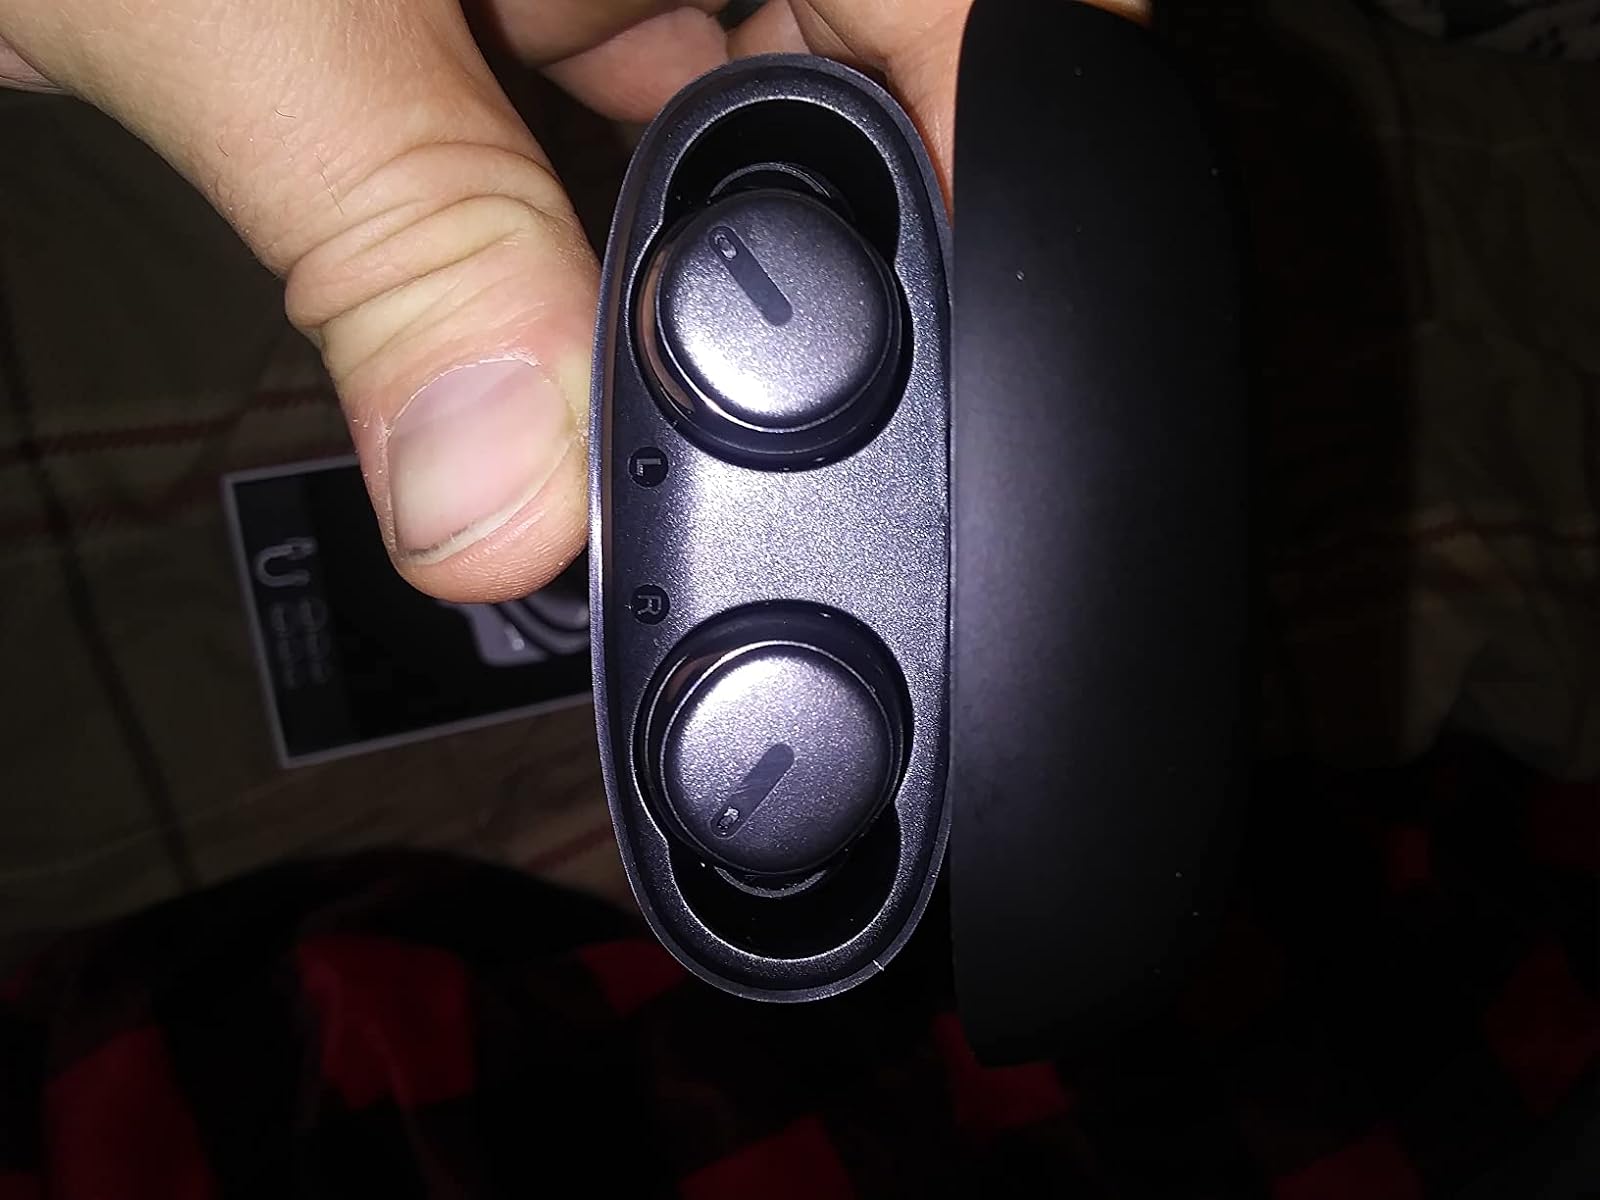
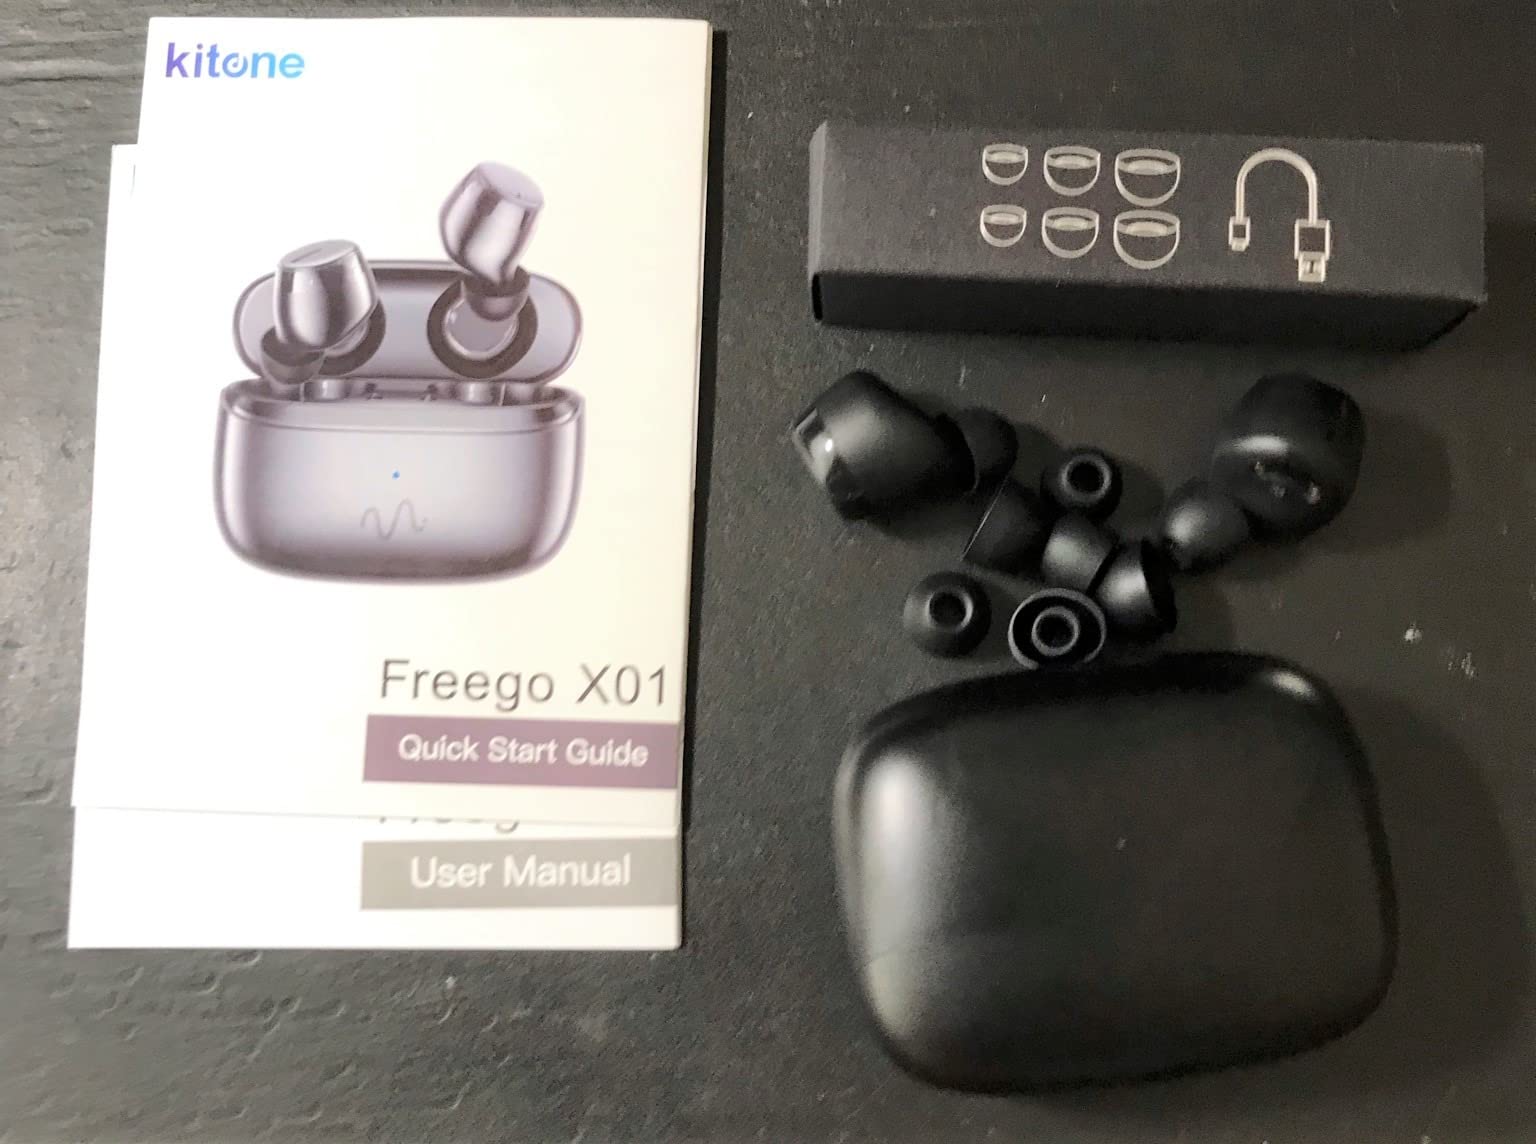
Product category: earbuds
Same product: yes